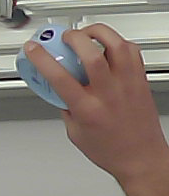
Product: nivea_baby